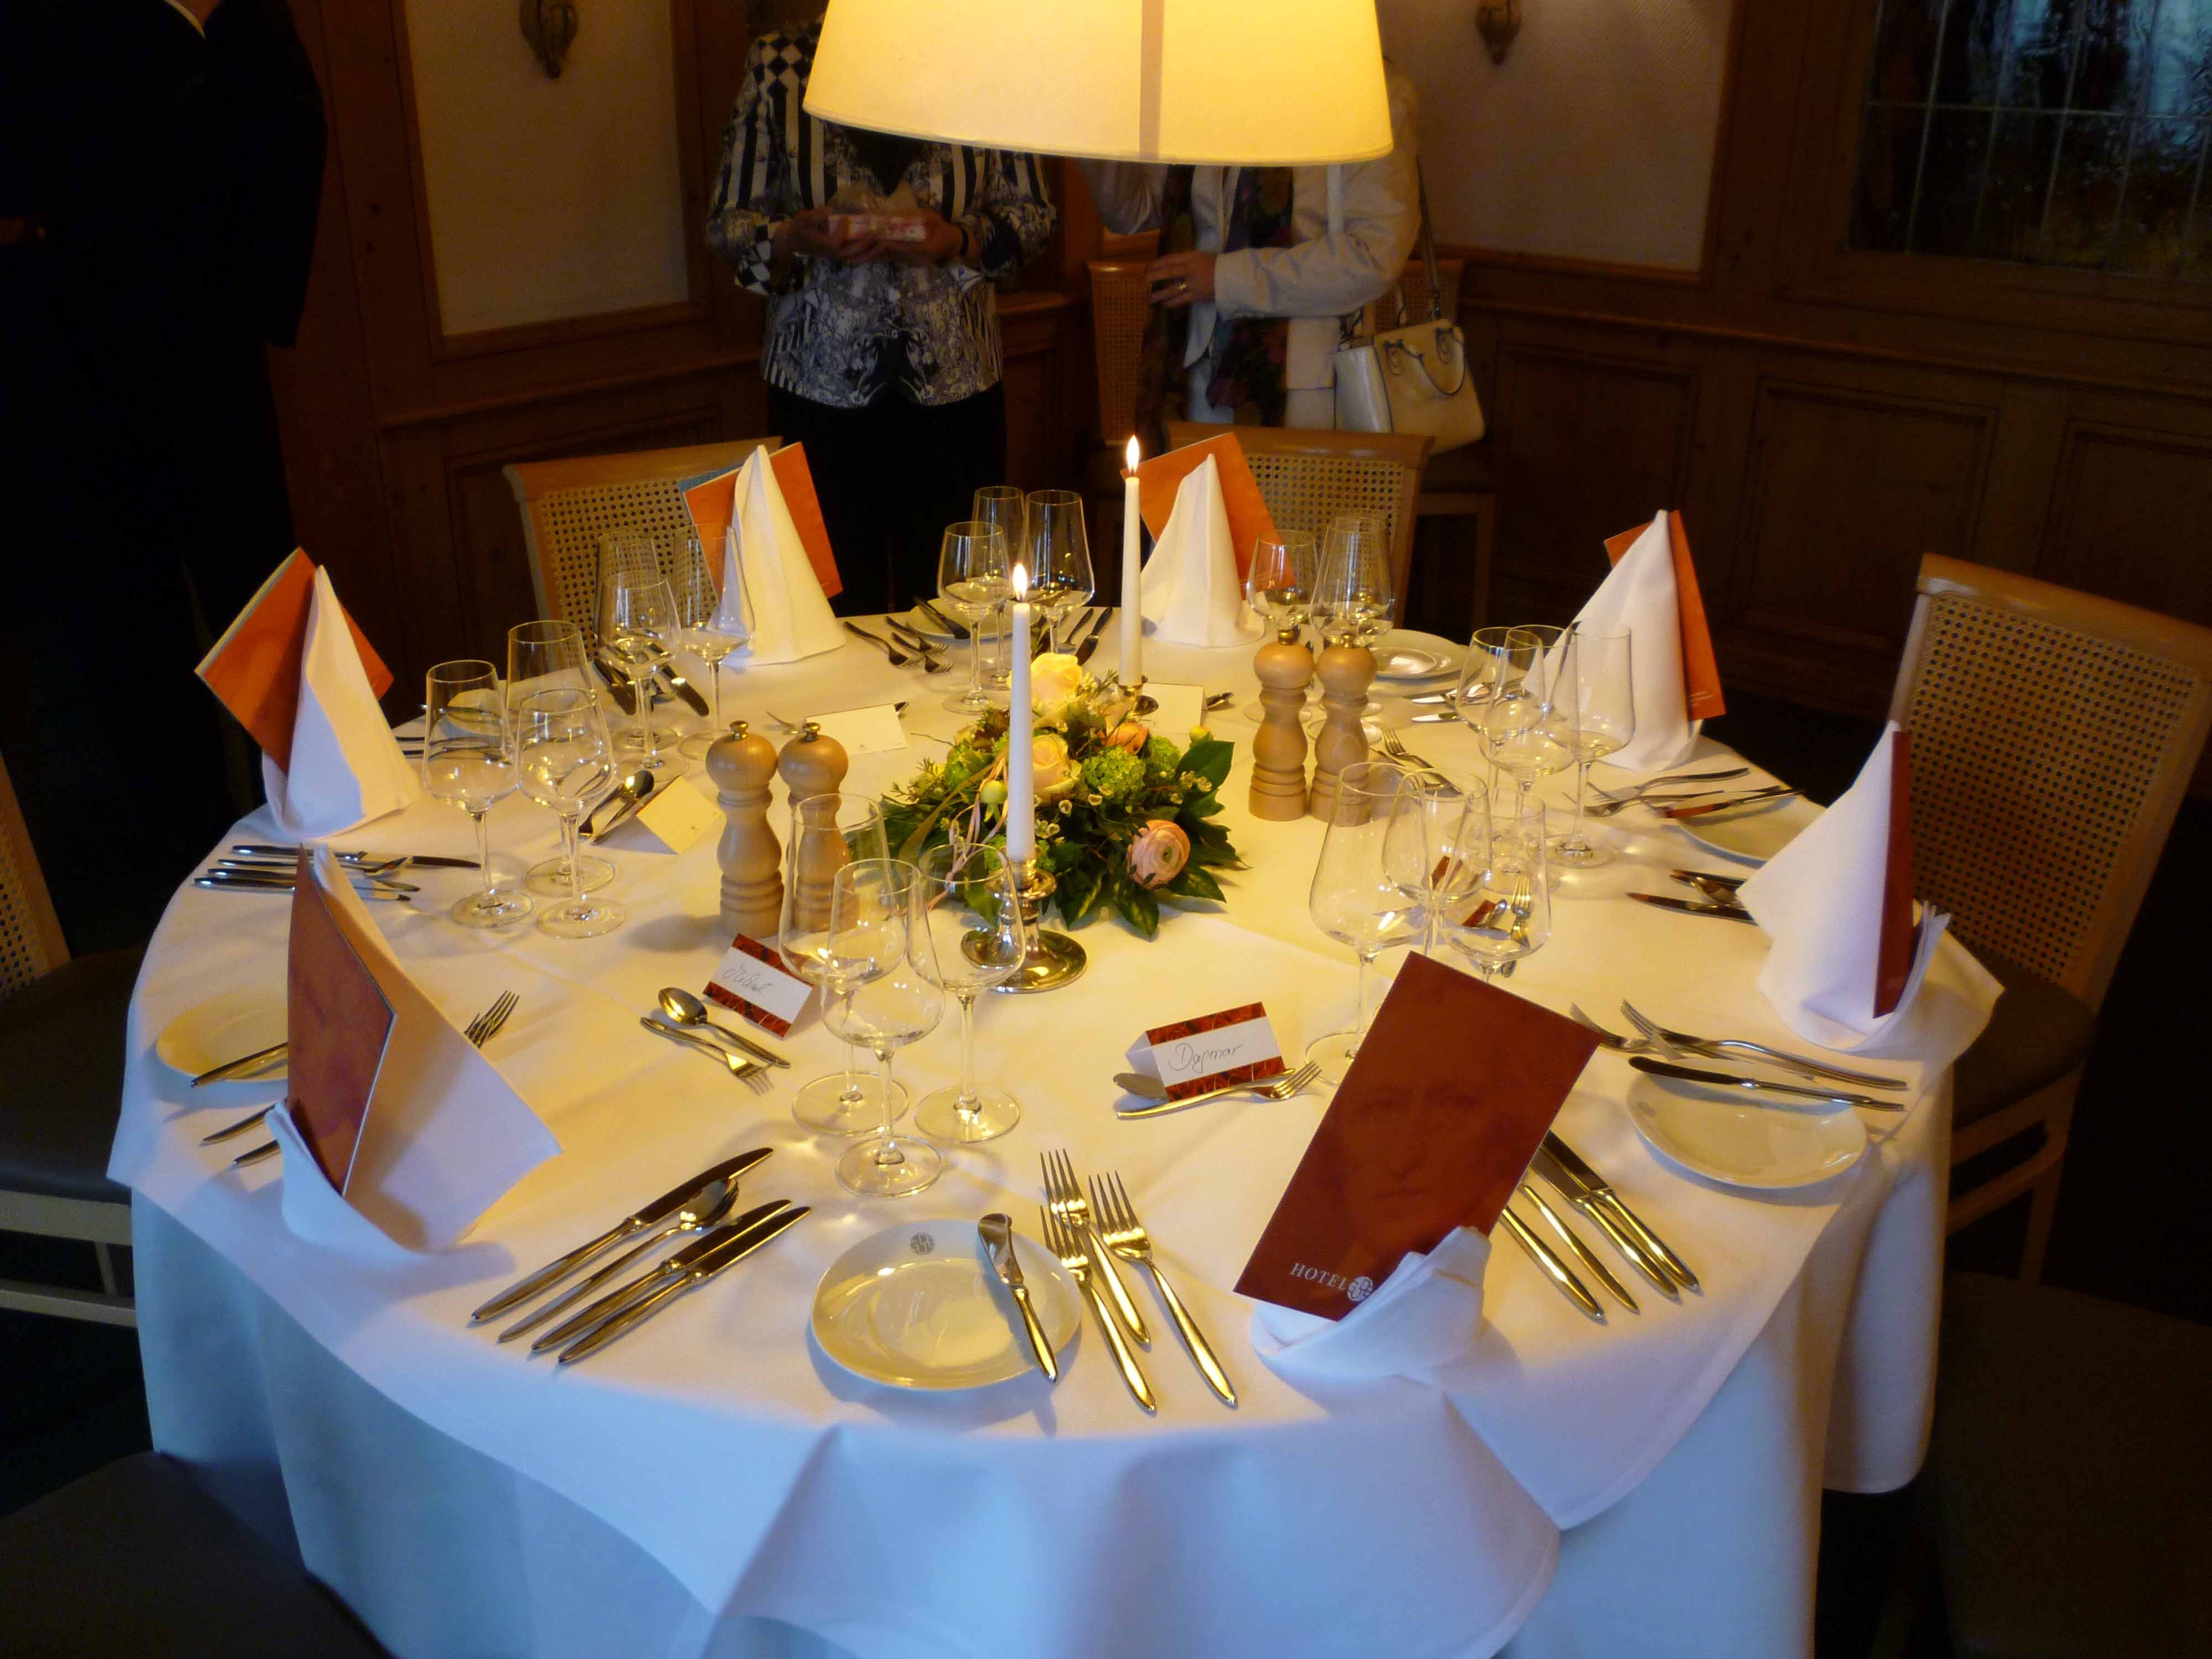
restaurant, meal, dinner, party, banquet, brunch, napkins, gedeckter table, wedding reception, centrepiece, name badges, rehearsal dinner, function hall